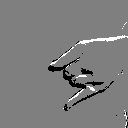
ASL letter: j